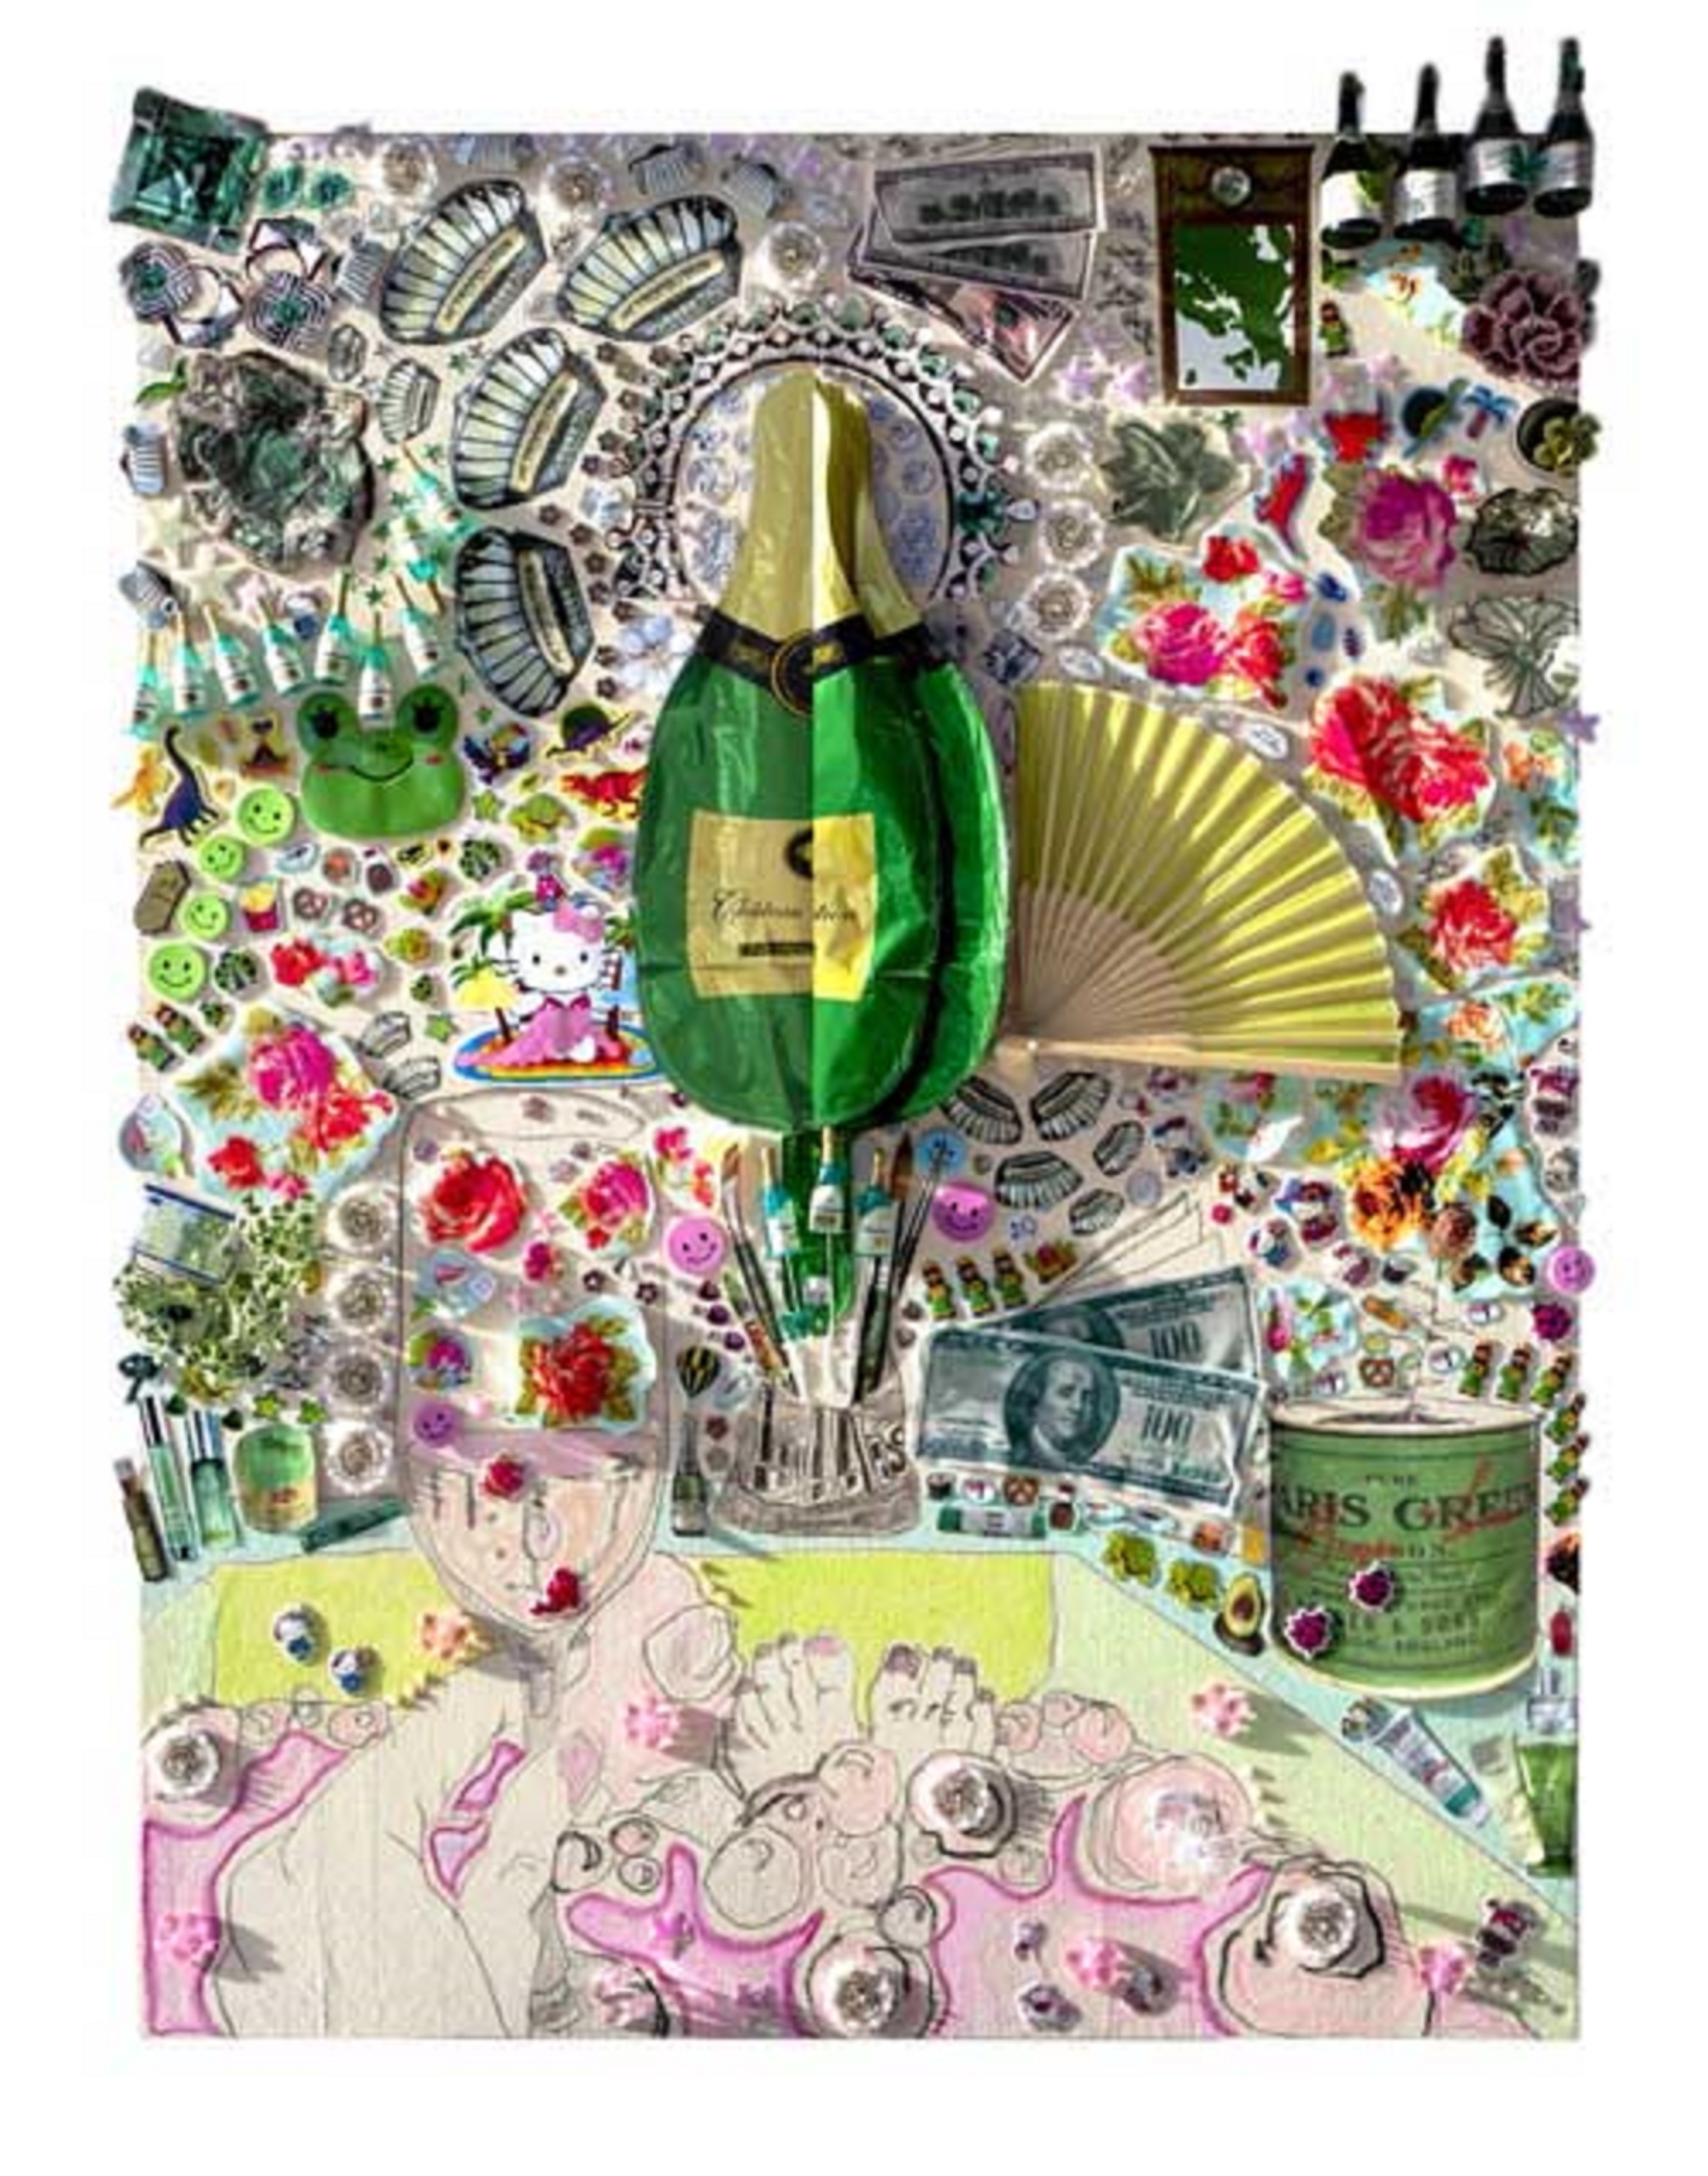
map, organism, plant, art, painting, rectangle, flower, magenta, font, illustration, pattern, visual arts, drawing, graphics, graphic design, fictional character, circle, modern art, floral design, still life, clip art, wildflower, collage, grass